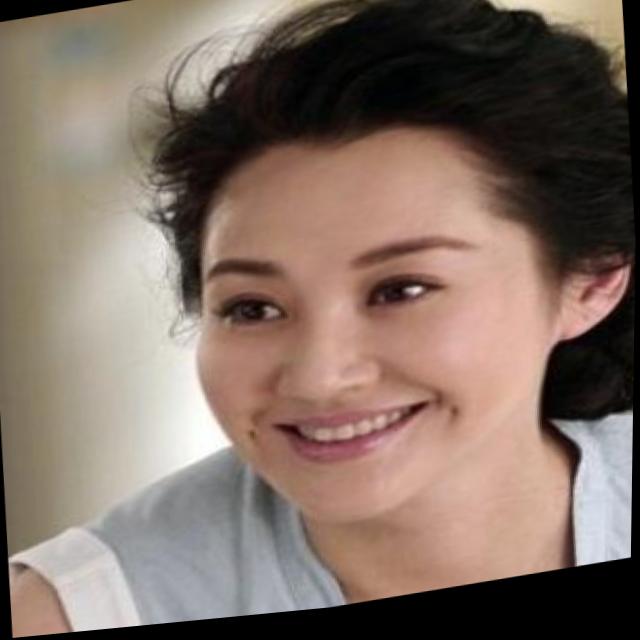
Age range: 21-44